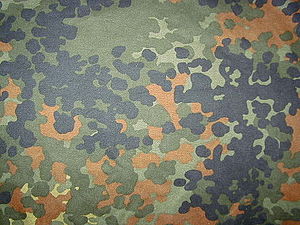
Camouflage
Camouflagestof med flecktarn mønster, der bruges til uniformer i den tyske hær.
Camouflage, eller sløring i militær terminologi, er tiltag der skjuler nogen eller noget i omgivelserne.